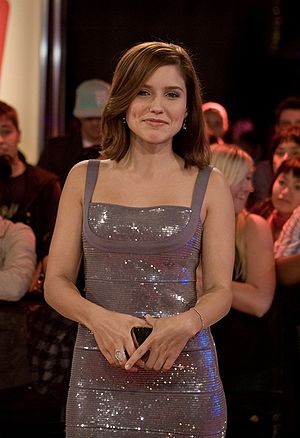
One Tree Hill / Hovedpersoner
Sophia Bush spiller Brooke Davis.
One Tree Hill er en amerikansk dramaserie med sport som et gennemgående tema. Sportstemaet drejer sig især om basketball, som spilles af de fleste mandlige hovedpersoner i serien. I hovedrollerne er Chad Michael Murray, James Lafferty, Hilarie Burton, Sophia Bush, Bethany Joy Galeotti, Paul Johansson og Moira Kelly. Første sæson startede på The WB 23. september 2003 og blev i Danmark første gang sendt på TV3 30. november 2004. Serien, som er skabt af Mark Schwahn, forsatte på The WB indtil 3. maj 2006, da det blev annonceret at The WB ville fusionere med tv-stationen UPN og danne The CW Television Network. Siden sæson 4 er serien blevet vist på The CW Television Network. Seriens skaber, Mark Schwahn har skrevet under på endnu en sæson, sæson syv, som begynder den 31. august 2009.